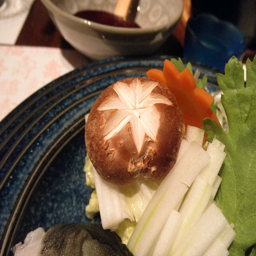
A plate with a mushroom and vegetables sitting on a table.
A plate of food with vegtables on it.
There's a hamburger with lettuce, carrots, and other vegetables.
A bun has a decoration of a flower on it.
A blue oval plate is filled with fancy food.